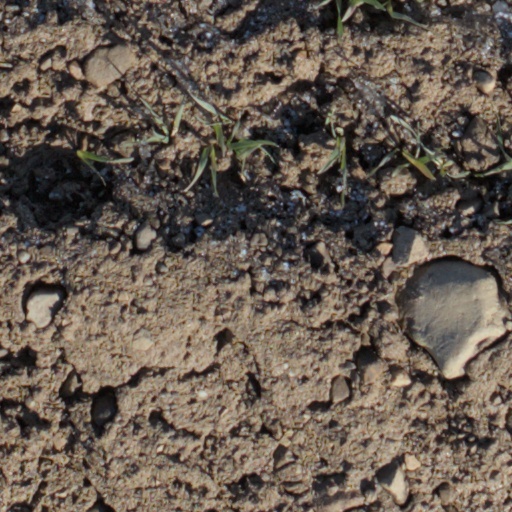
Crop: wheat